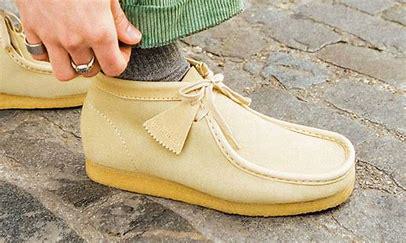
Brand: Clarks
Model: S Wallabee